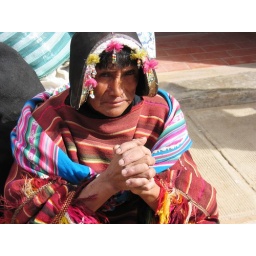
Not sure what she is doing, but she was sitting at the Inca market in Tarabuco, Bolivia